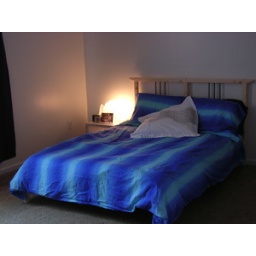
I love the bedsheet.. well think can't see properly but all the lamps in my house are paper lamps..